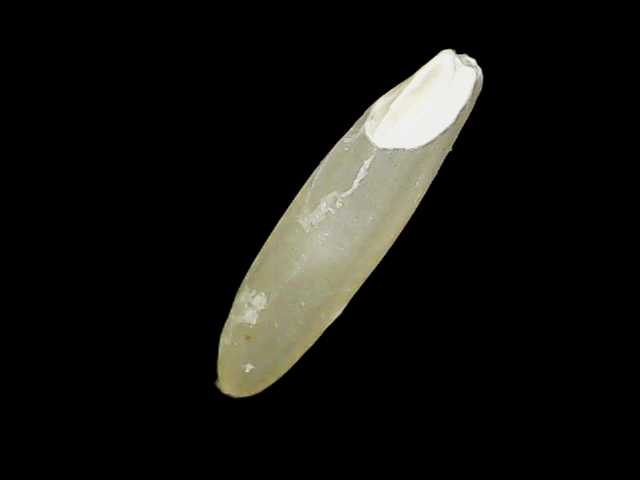
Rice variety: Binadhan25